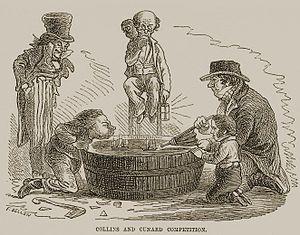
Le naufrage de l'Arctic, un bateau à roues à aubes de la Collins Line, eut lieu le 27 septembre 1854 au large de l'île de Terre-Neuve à la suite d'une collision avec le vapeur Vesta. Le navire transportait probablement plus de 400 personnes mais seulement 88 survécurent au naufrage dont la plus grande partie de l'équipage. La catastrophe fit scandale à l'époque car aucune femme ou enfant n'en réchappa notamment en raison de l'indiscipline de l'équipage.